Chalgrove

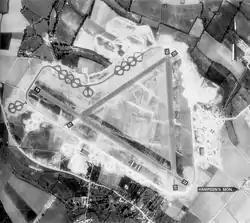
RAF Chalgrove from the air in 1944

Chalgrove Band is an amateur brass band, which was formed toward the end of the 19th century, initially as Chalgrove Temperance Band. The earliest known photograph of the band is dated in 1906. At that time, band practices were held in the top room of the Red Lion public house. Following a break in its history, the band was re-formed in 1972 by three local enthusiasts. In 2007 the band won the London and Southern Counties Fourth Section Championship, and was promoted to the Third Section.